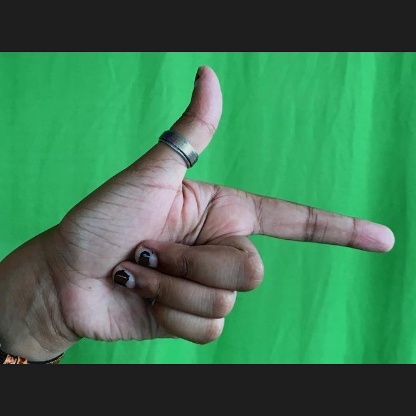
Mudra: Chandrakala